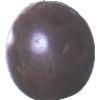
Label: Passion Fruit 1